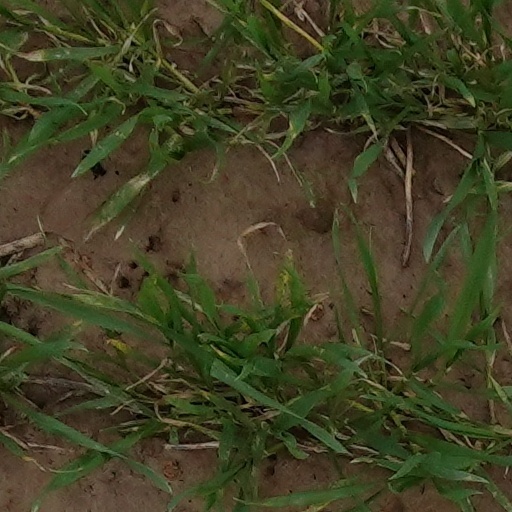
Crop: wheat